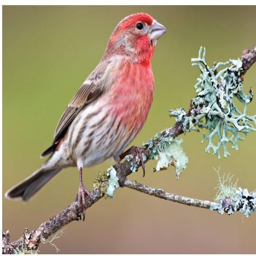
biological species learn how to paint the gorgeous red of this little bird .